St Andrew's Service Children's Primary School (Malta)

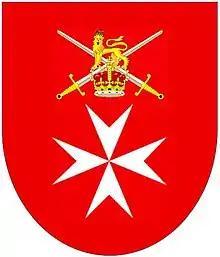
Cross of the Order of St John on a red background and the British Army emblem, was the Army Children's School Malta Crest.

St Andrews's School was a primary school located within the British Army garrison at Pembroke on the island of Malta. The school opened in 1908 as part of St Andrew's barracks an integrated garrison development at Pembroke It would serve as a primary school for army and families based in the Pembroke Garrison, closing in 1978 as the UK drew down its forces on Malta. After 70 years of educational activity at the site the school buildings and grounds were handed over to the Maltese Government.